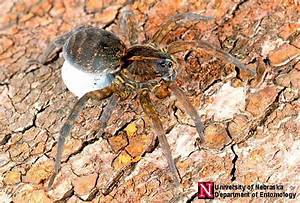
Label: spider